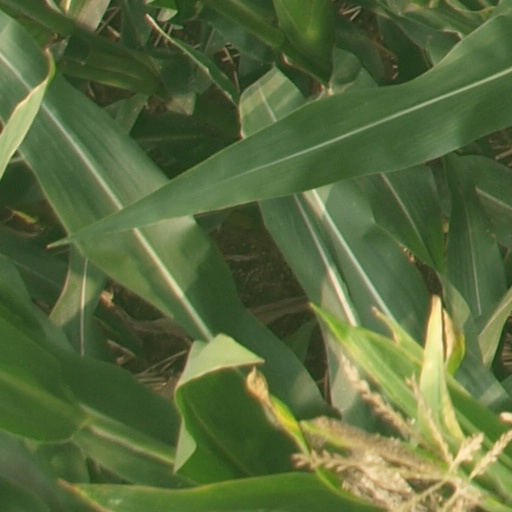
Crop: maize; corn